Choristi

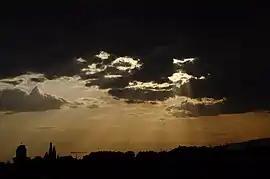
A dark sunset in Choristi

Choristi (before 1927: Τσατάλτζα – "Tsataltza", – "Chataldzha") is a town in Drama municipality, Drama regional unit, East Macedonia and Thrace region, Greece. The town is located about 8 km southeast of Drama and has a population of 2,512 (2021 census). The elevation is approximately 98 m.